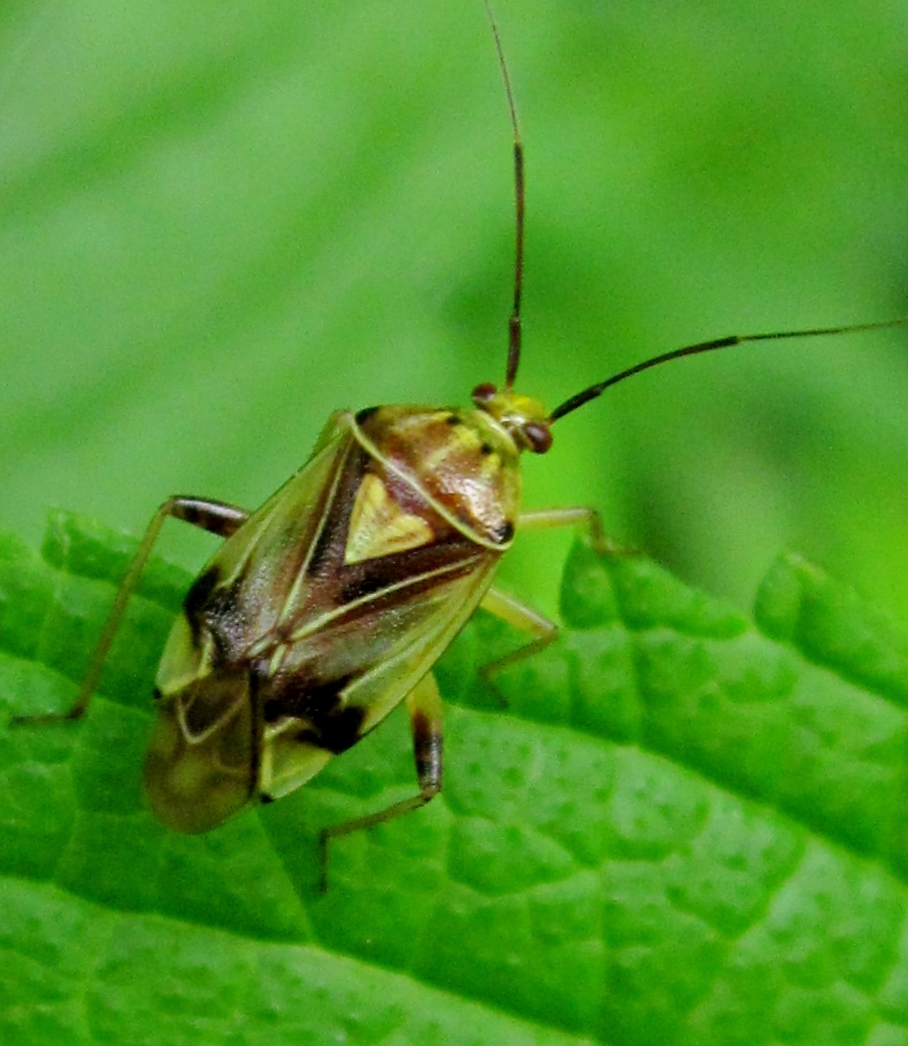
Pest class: lygus_bug